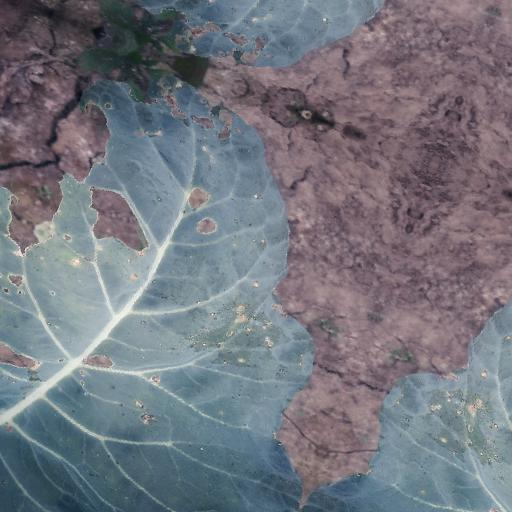
Label: Black Rot